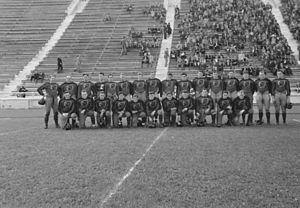
Équipe de football «Montreal Indians» sur le terrain du stade Percival Molson de l'université McGill à Montréal."